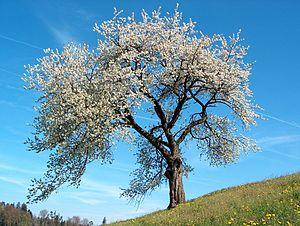
Un merisier en fleurs. Ελληνικά: Ανθισμένη αγριοκερασιά.
Le terme cerisier est un nom vernaculaire générique qui désigne en français plusieurs espèces d'arbres du genre Prunus de la famille des Rosaceae. Ce sont soit des arbres fruitiers donnant des cerises, soit des arbres ornementaux originaires d'Asie Orientale plantés uniquement pour leurs fleurs et dont les fruits sont insignifiants.
Cette page n'a ni la prétention ni pour objet de proposer une liste exhaustive des références relatives à la botanique européenne et méditerranéenne, une telle entreprise serait, bien entendu, sans fin... Son ambition est de présenter une liste d'ouvrages, de publications ou de sites Web reconnus par la communauté scientifique comme incontournables ou majeurs, qu'ils soient généraux ou plus ciblés.
Norouz est la fête traditionnelle des Iraniens qui célèbrent le nouvel an du calendrier persan. La fête est célébrée par certaines communautés le 21 mars et par d'autres le jour de l'équinoxe vernal, dont la date varie entre le 20 et le 22 mars.